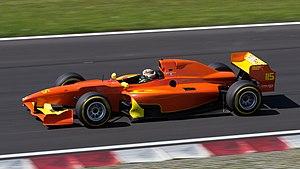
Mahaveer Raghunathan, né le 17 novembre 1998 à Chennai en Inde, est un pilote automobile indien courant sous une licence nééerlandaise. Il courait en 2019 au sein du championnat du monde de FIA Formule 2 pour le compte de l'écurie néerlandaise MP Motorsport.